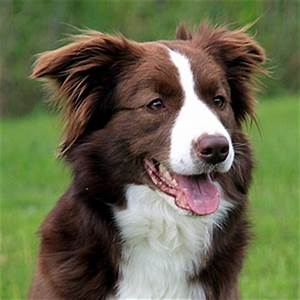
Label: dog